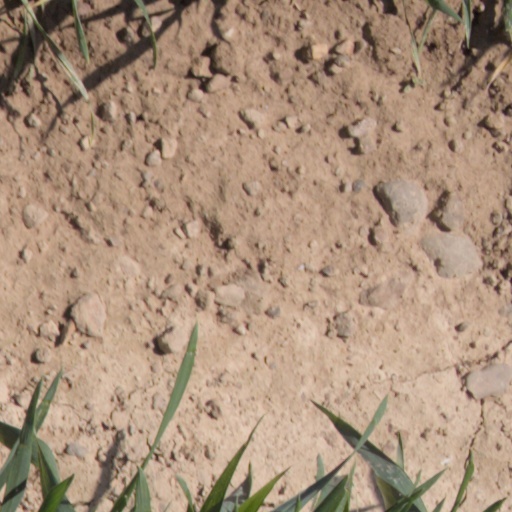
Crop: wheat